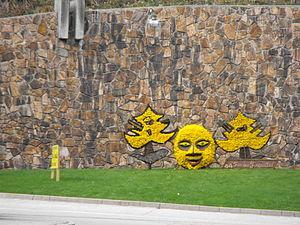
44è fête des jonquilles.
Gérardmer [ ʒeʁaʁme], en vosgien de la montagne [ ʒiʁoːmwɛ] ou [ ʒʁoːmwɑː], est une commune française de moyenne montagne située dans le département des Vosges, dans la région administrative Grand Est.